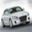
Label: automobile